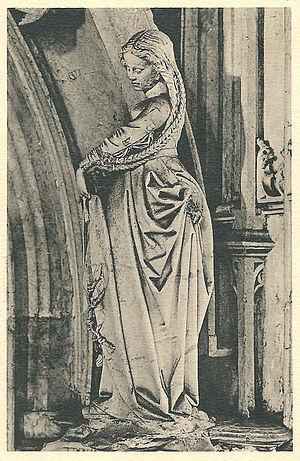
Bourg-en-Bresse (Ain, France)
La Tenture de David et Bethsabée est une suite de dix tapisseries représentant l'histoire de David et Bethsabée réalisées à Bruxelles vers 1525. La tenture est exposée au Musée national de la Renaissance se trouvant dans le château d'Écouen.